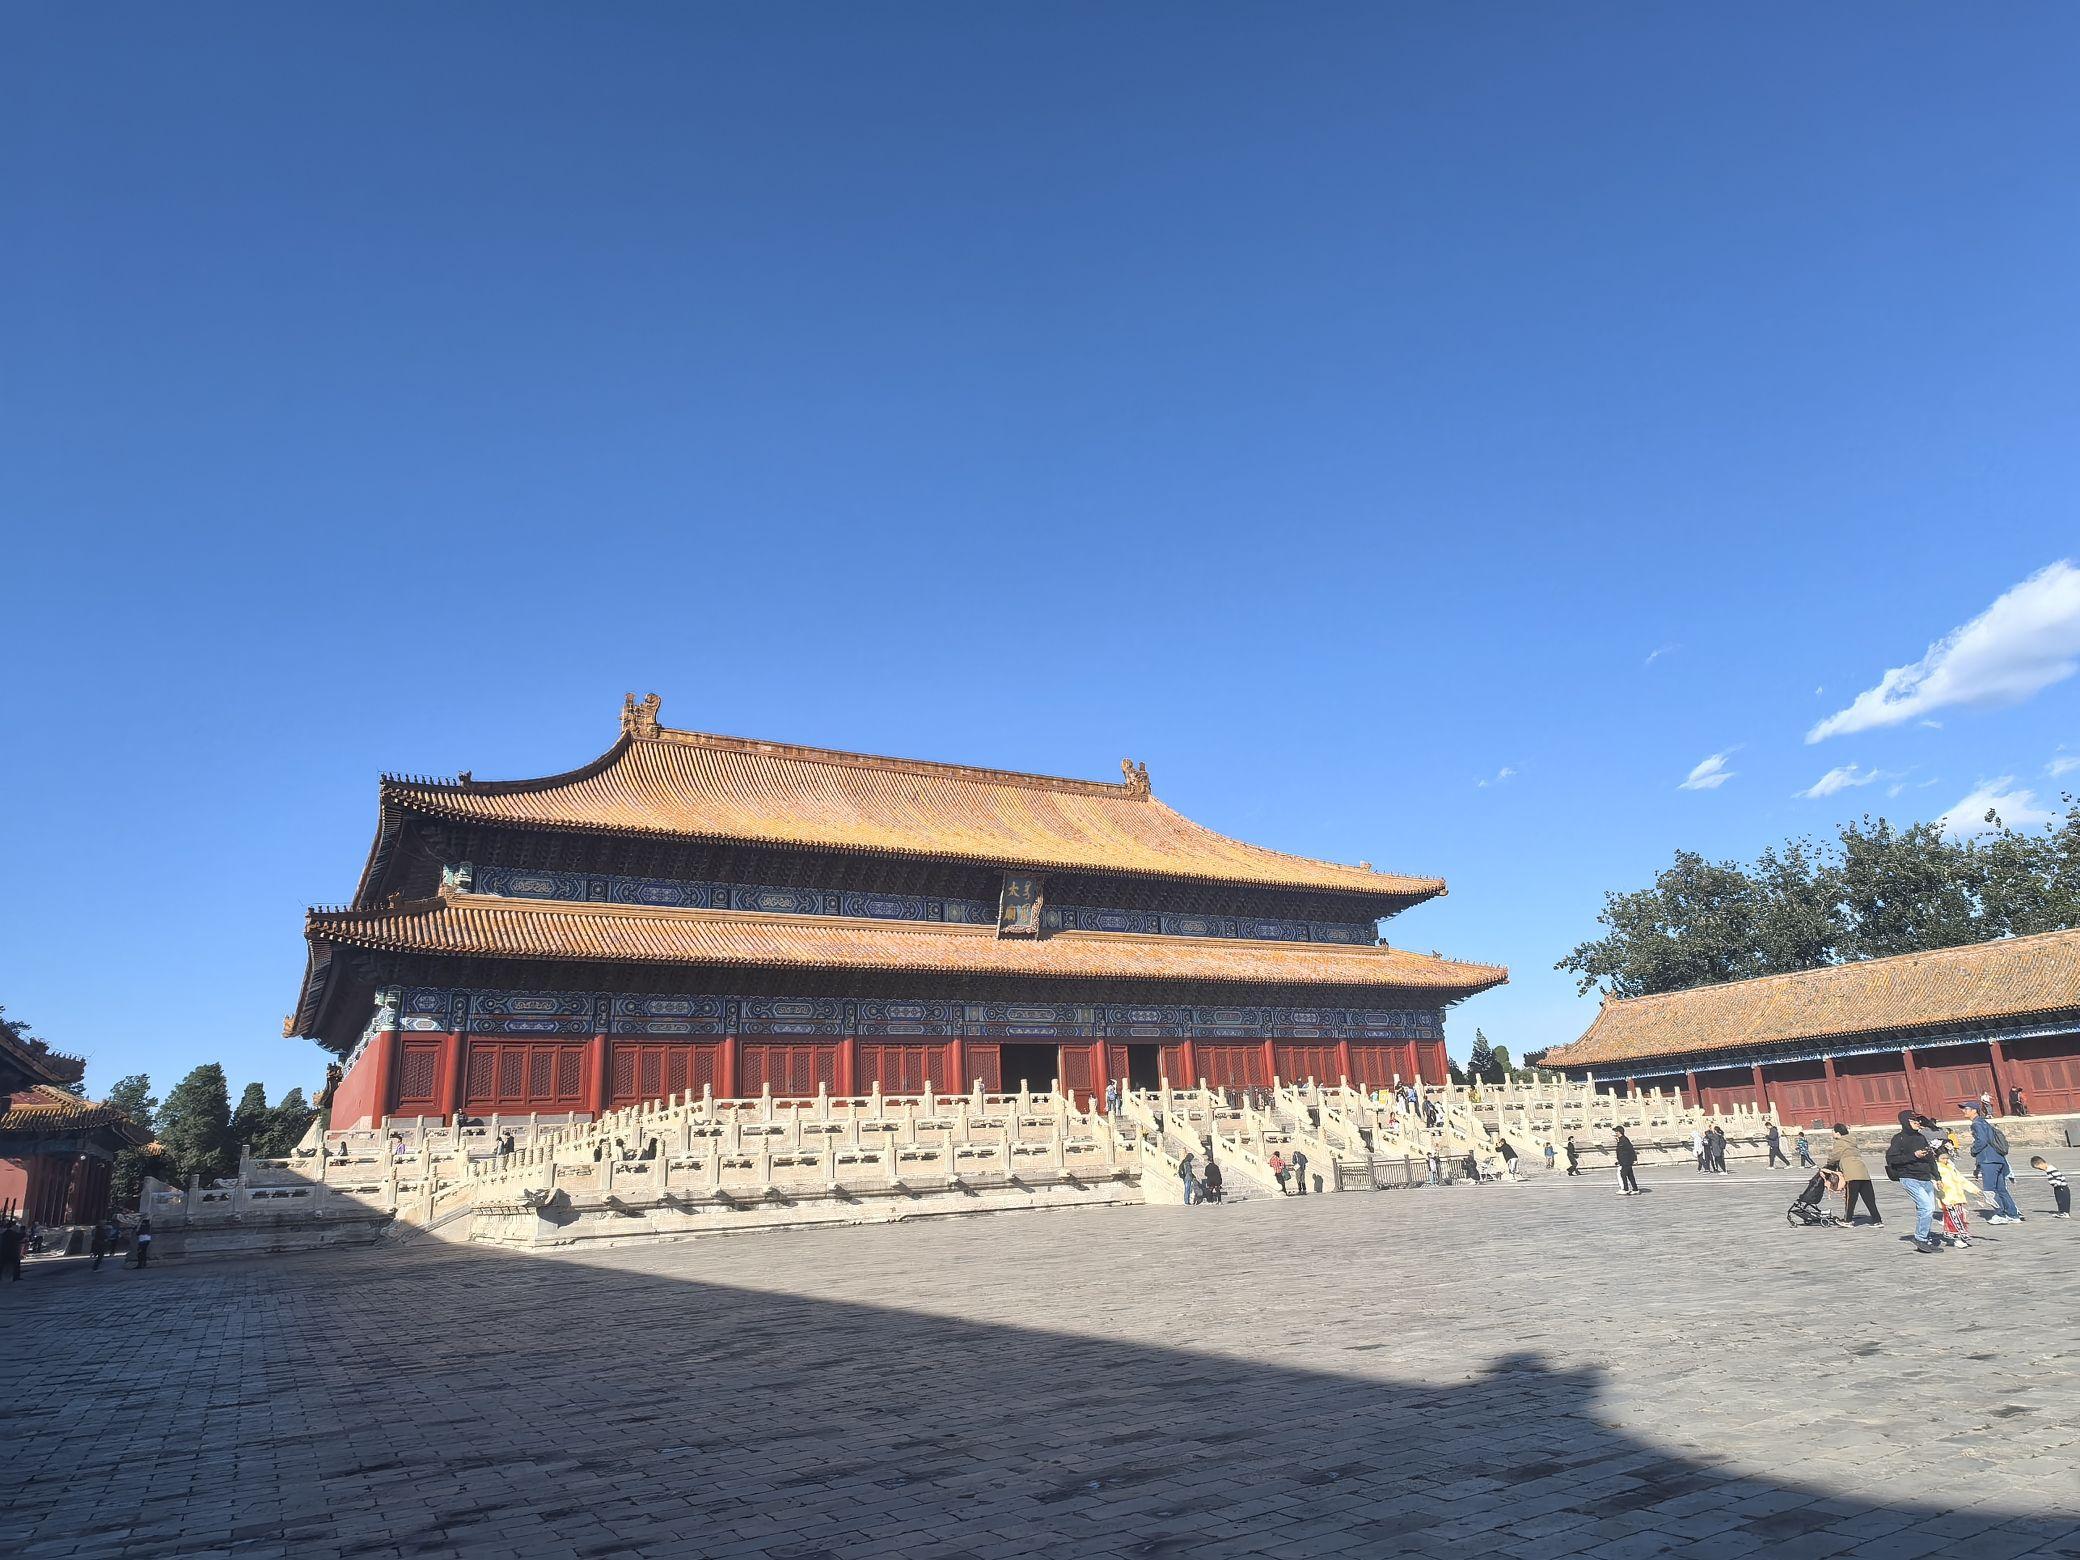
地标名称：北京市劳动人民文化宫
所在城市：北京市·东城区